Charles Smith Olden

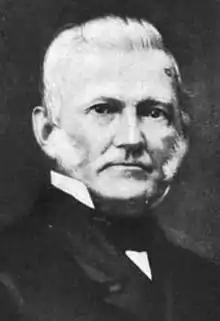

Charles Smith Olden (February 19, 1799April 7, 1876) was an American merchant, banker, and politician who served as the 19th governor of New Jersey from 1860 to 1863 during the first part of the American Civil War. As Governor, Olden supported President Abraham Lincoln and the national war effort but favored union and reconciliation with the South above all else; before the war, he argued slavery was properly understood as the sole regulatory province of the states, and he later opposed Lincoln's Emancipation Proclamation.